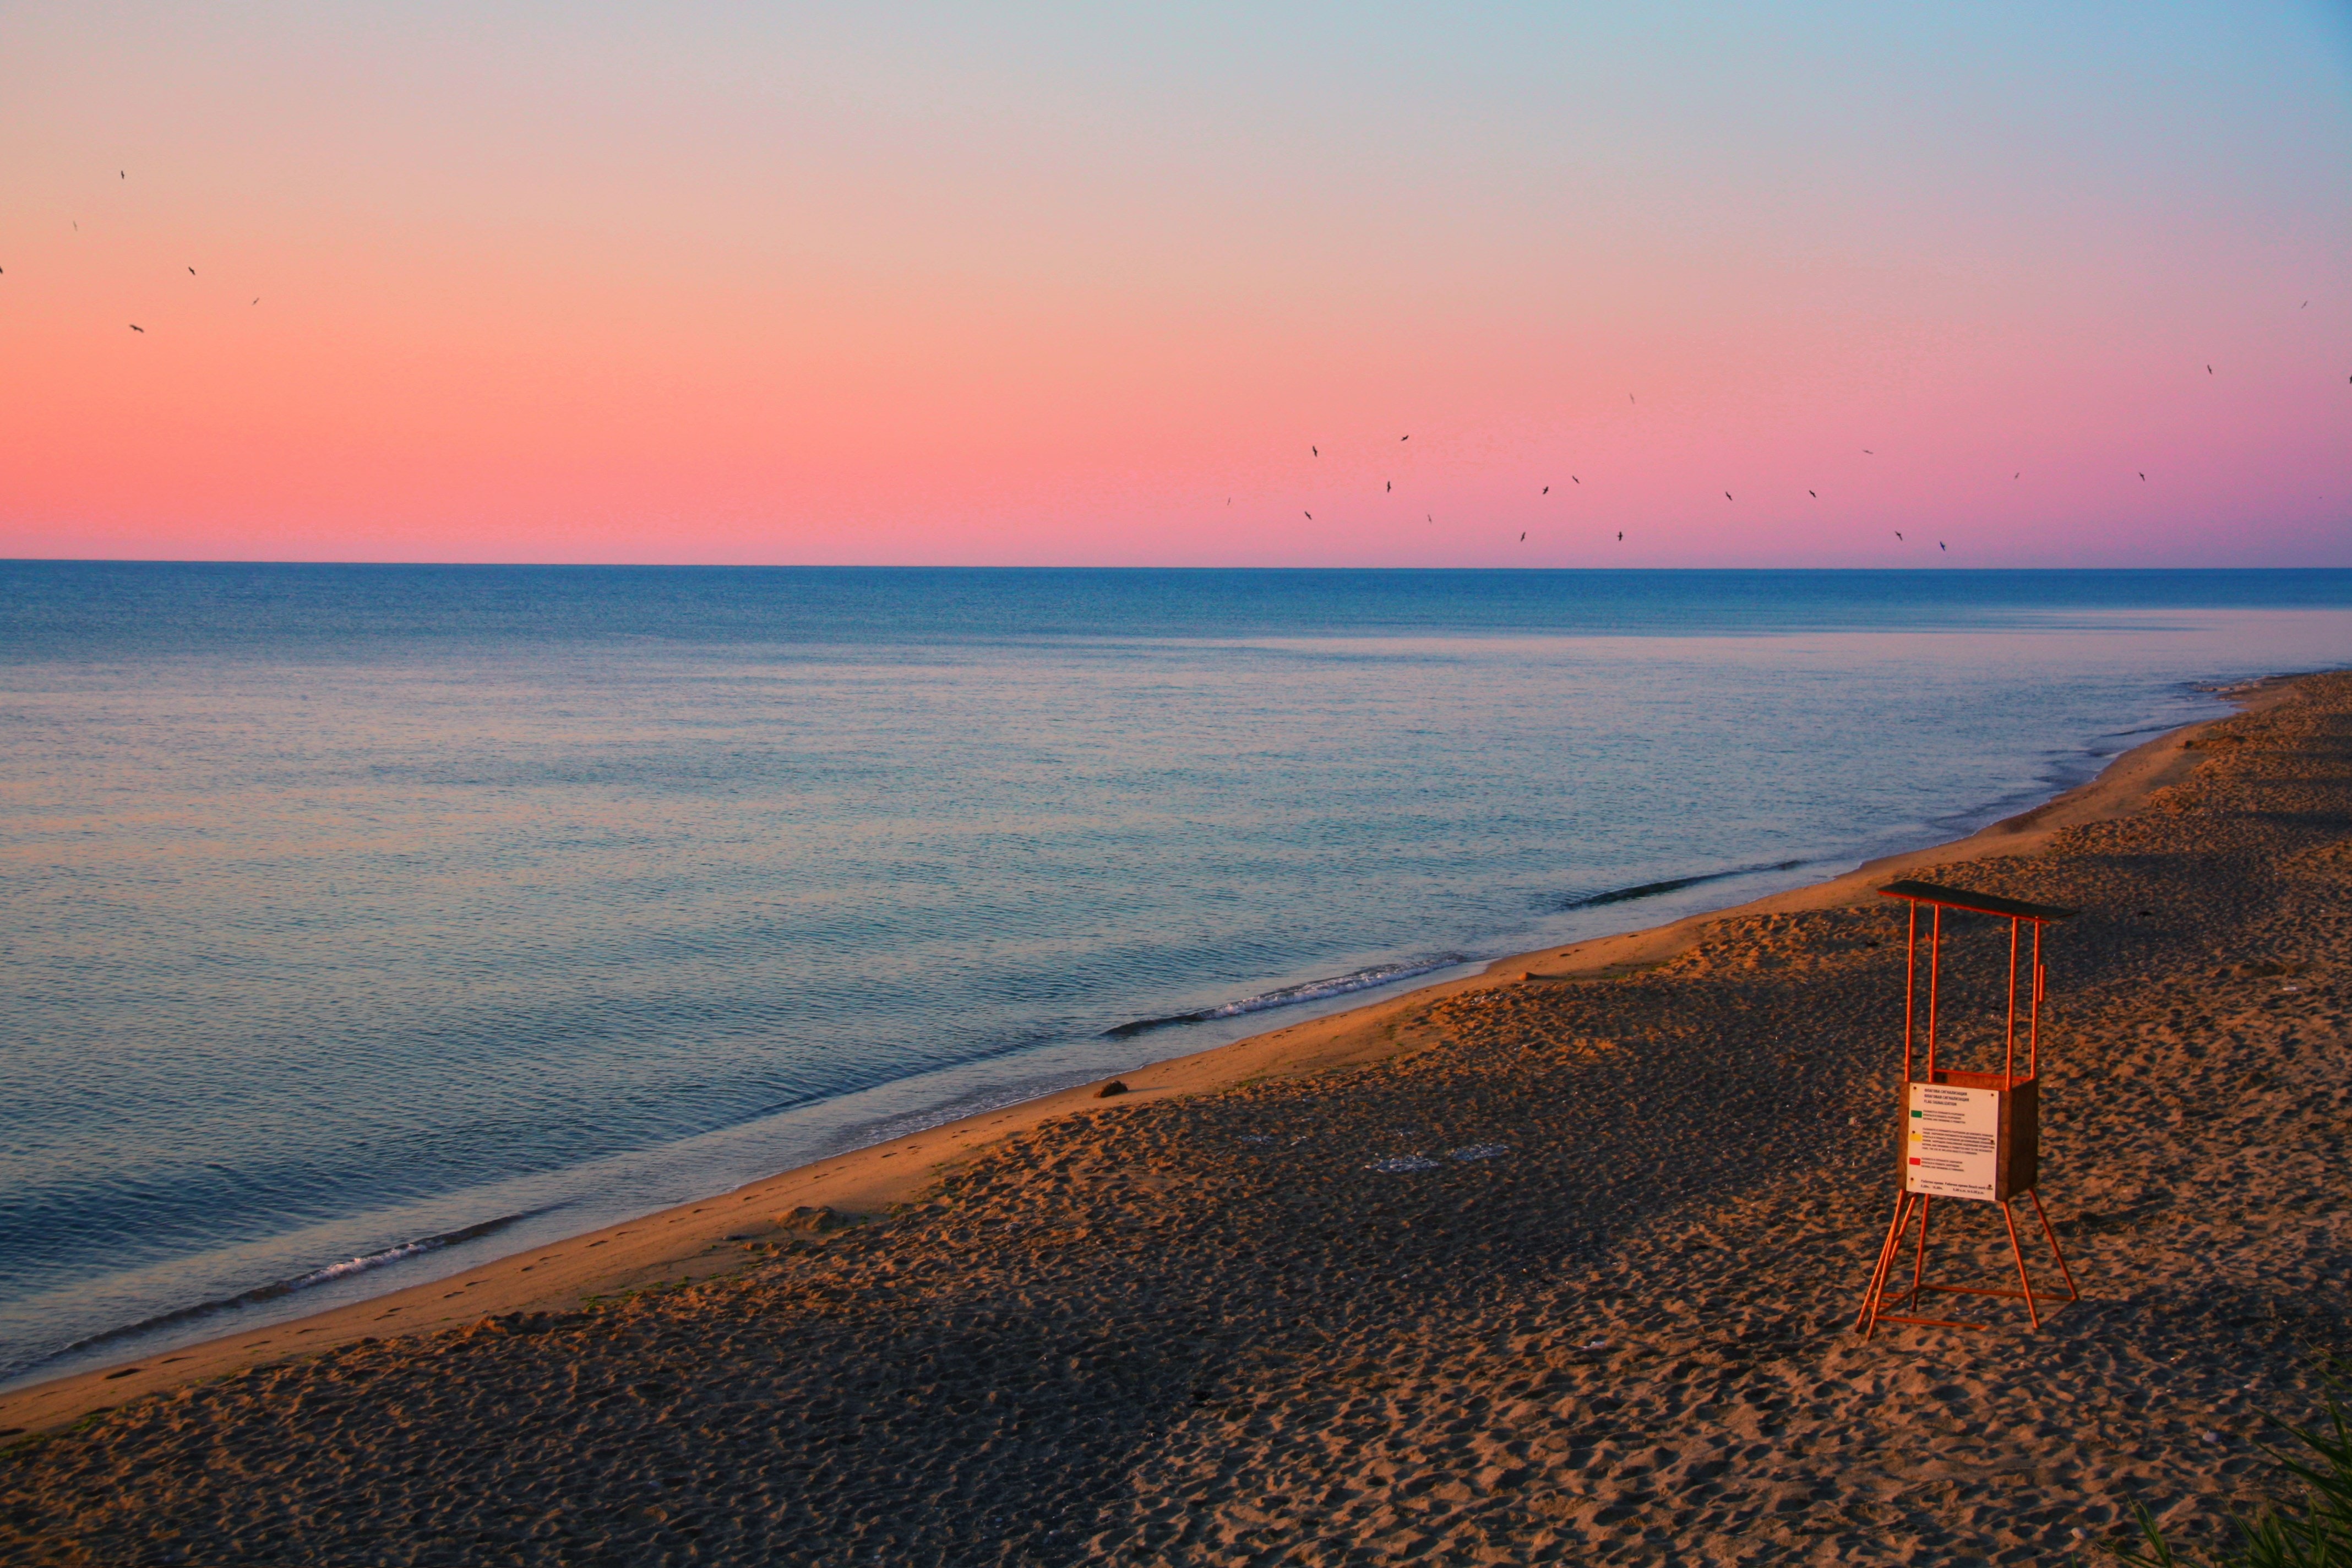
body of water, horizon, sky, sea, coast, shore, beach, ocean, sunset, evening, morning, wave, calm, water, dusk, coastal and oceanic landforms, sunrise, afterglow, cloud, dawn, reflection, sunlight, sand, landscape, bay, headland, wind wave, vacation, sun, sound